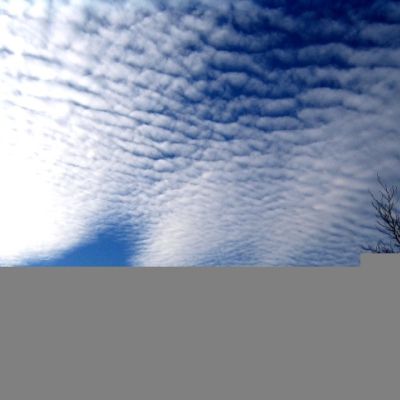
Cloud type: Altocumulus (Ac)